Lash Lightning

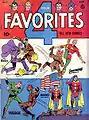
Cover of Four Favourites in September 1941

Lash Lightning is a fictional superhero character who first appeared in "Sure-Fire Comics" #1 (June 1940) from Ace Comics, which was renamed "Lightning Comics" with issue #4 to take advantage of the new character's popularity. Originally called Flash Lightning, the character's name was changed to Lash Lightning in issue #7 to avoid confusion with DC Comics' the Flash.